Pulteney Grammar School

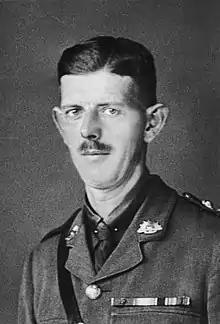
Brigadier Arthur Seaforth Blackburn served in World War I, in which he won the Victoria Cross. During World War II he became a prisoner of war. He subsequently had a distinguished legal career and contributed significantly to South Australia's public life.

In 2009, heritage groups and members of the public criticised Pulteney's plan to demolish a two-storey bluestone mansion within the school's boundary. The building was not heritage listed, but it was one of the last remaining mansions on South Terrace and had been recommended for conservation under Adelaide's Townscape List. The school went ahead with demolition, citing a need to act quickly to take advantage of the national economic stimulus program after the 2008 financial crisis and that retaining the building was neither practical nor affordable.